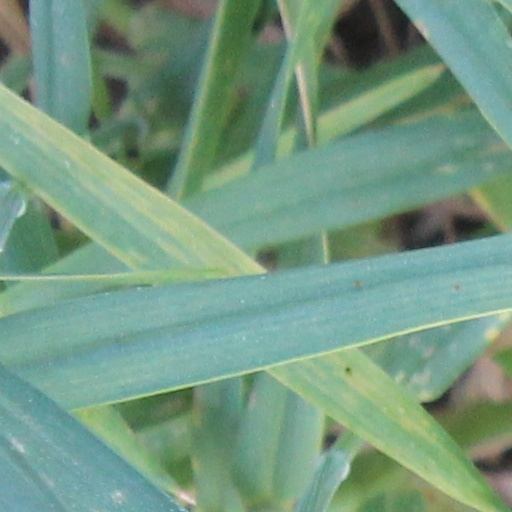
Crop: wheat